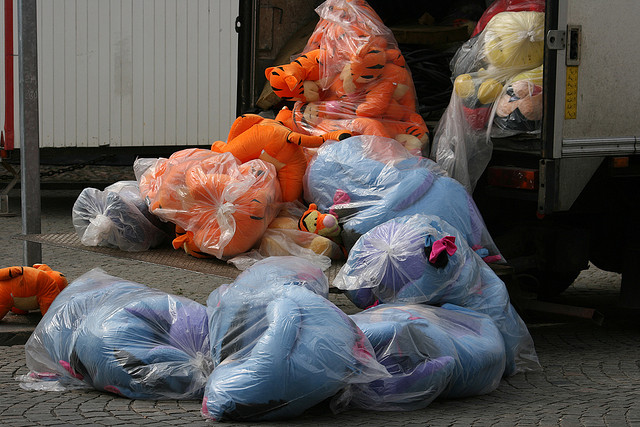
Bags filled with stuffed animals are falling out of a truck.

Several bags of stuffed animals falling out of a truck.